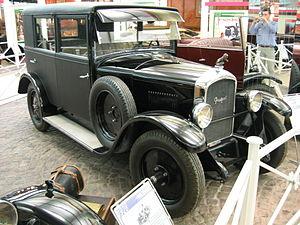
La Peugeot type 177 berline est un modèle d'automobile Peugeot produit à partir de 1924 et succédant au type 163. Elle sera produite jusqu'en 1929.